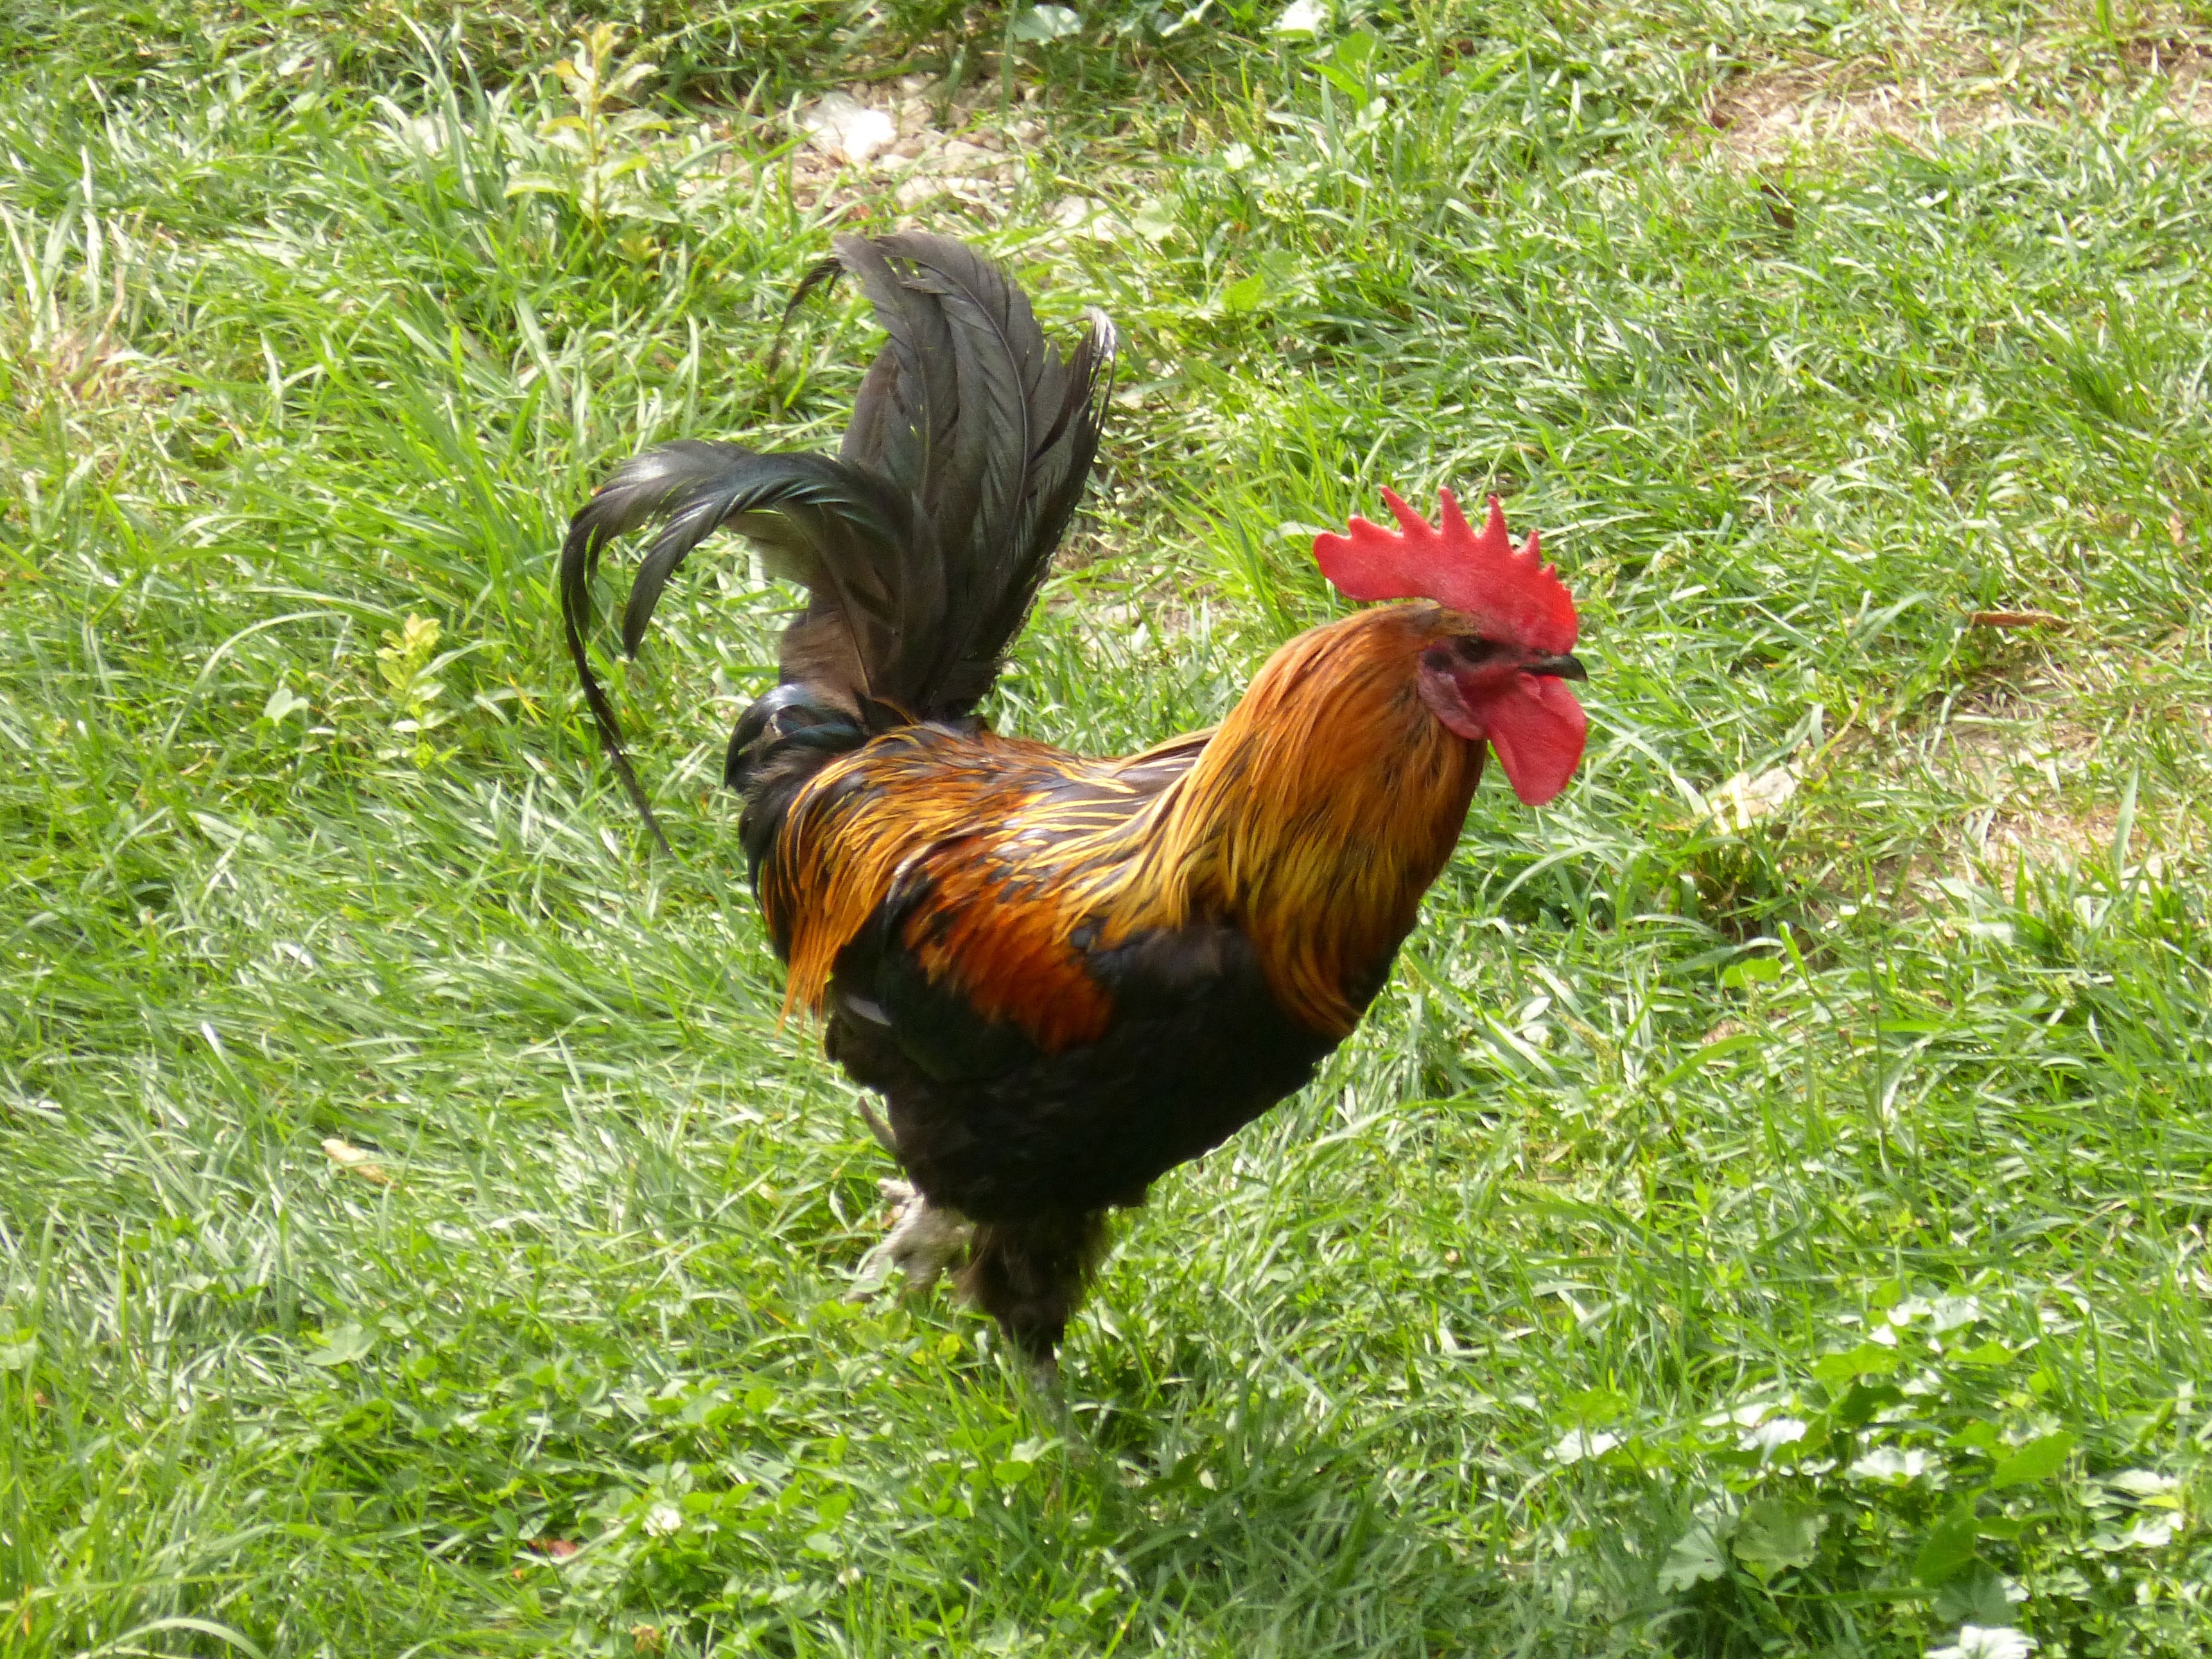
bird, farm, lawn, beak, chicken, fowl, fauna, rooster, poultry, cock, gallo, feathers, galliformes, vertebrate, phasianidae